Salute state

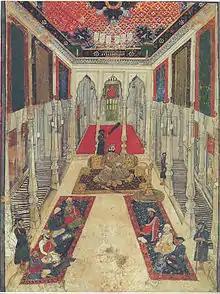
A Maratha Durbar showing the Chief (Raja) and the nobles (Sardars, Jagirdars, Istamuradars & Mankaris) of the state.

When the ruler of a princely state arrived at the Indian capital (originally at Calcutta (Kolkata), then at Delhi), he was greeted with a number of gun-firings. The number of these consecutive "gun salutes" changed from time to time, be increased or reduced depending on the degree of honour which the British chose to accord to a given ruler. The number of gun salutes accorded to a ruler was usually a reflection of the state of his relations with the British and/or his perceived degree of political power; a 21-gun salute was considered the highest. The King (or Queen) of the United Kingdom (who until 1948 was also the Emperor of India) was accorded a 101-gun salute, and 31 guns were used to salute the Viceroy of India.